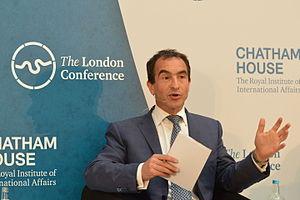
Michael Liebreich, né 1963 à Northolt, est un ancien champion de freestyle et homme d'affaires.